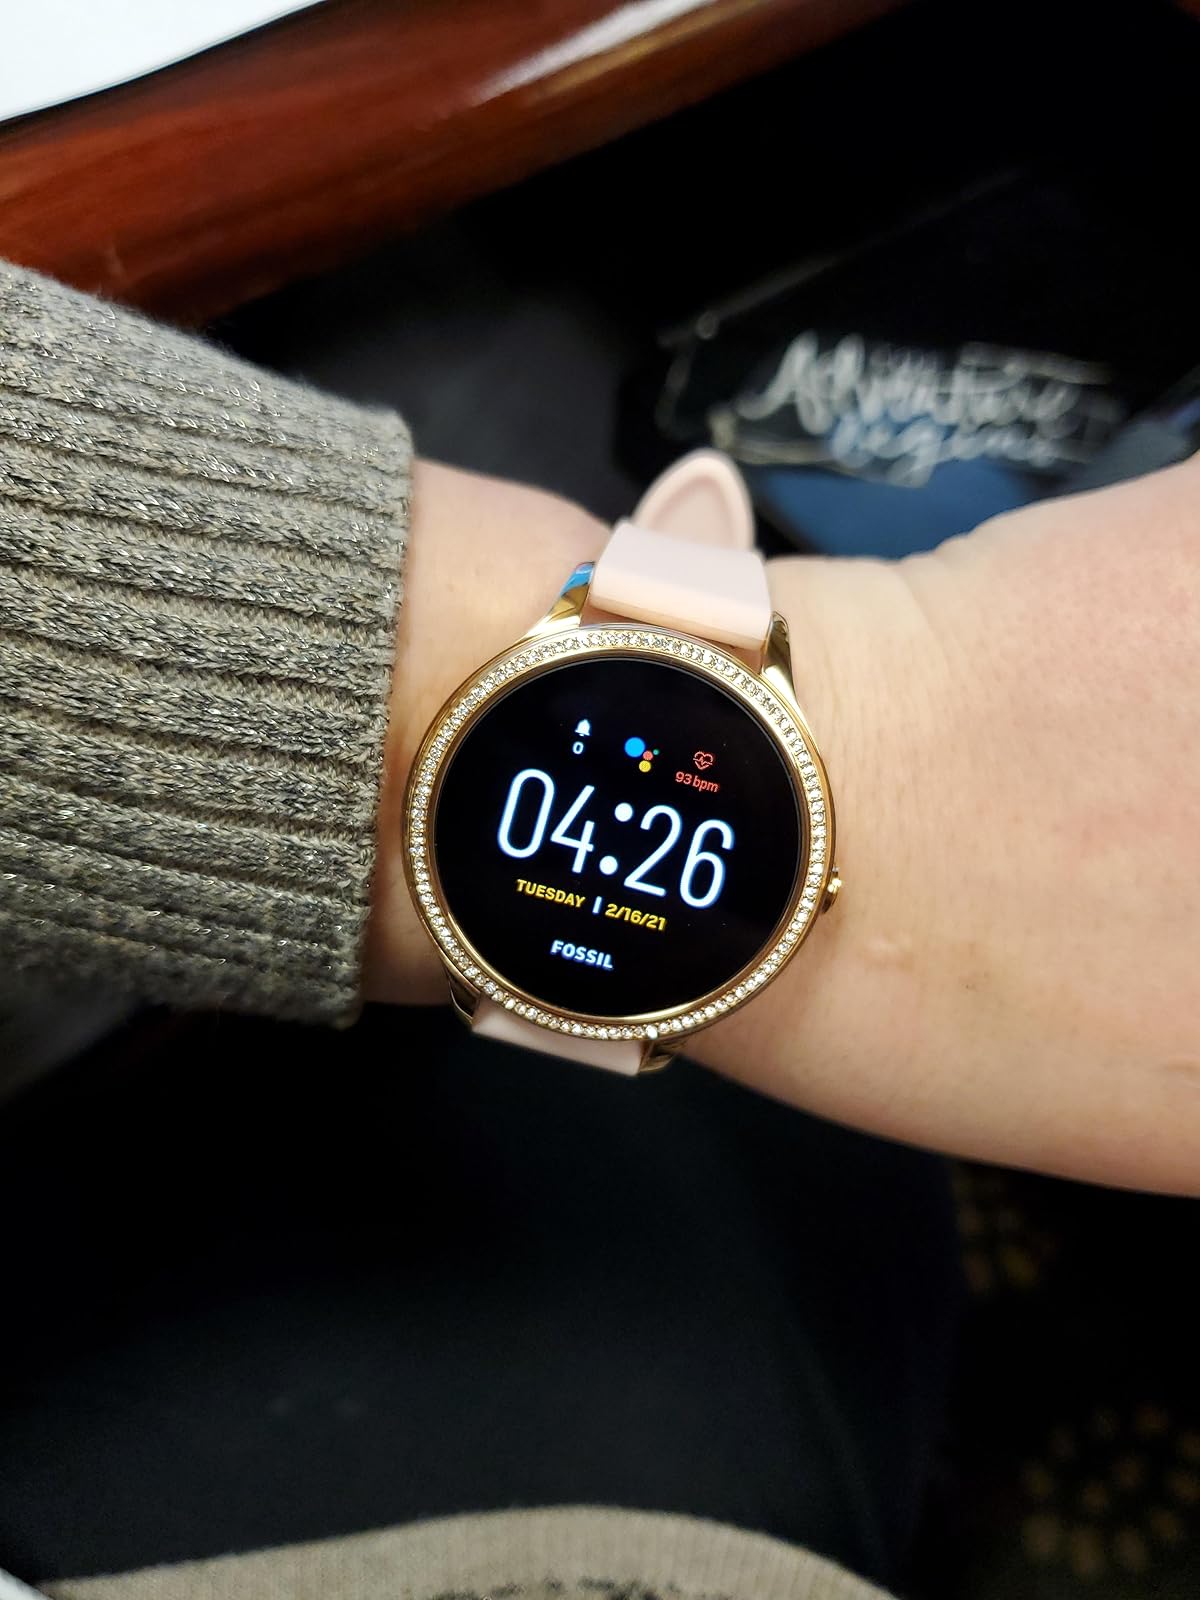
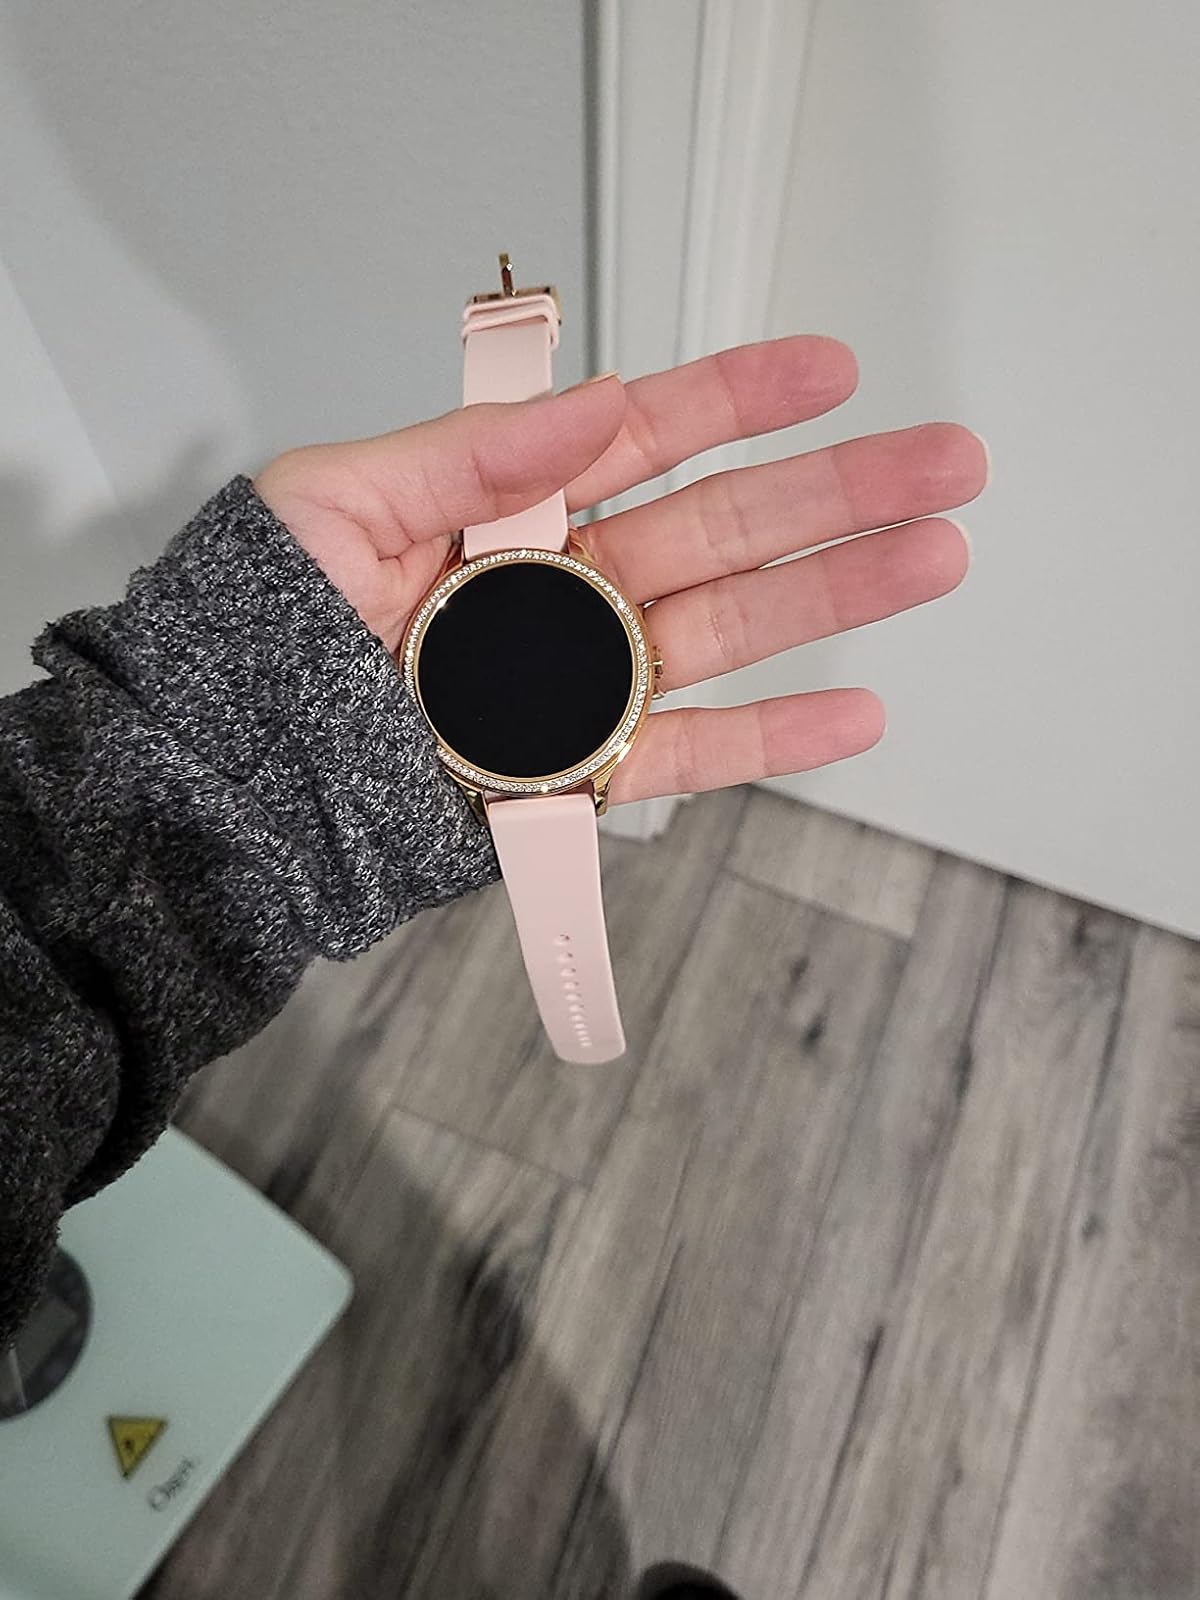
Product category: smartwatch
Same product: yes